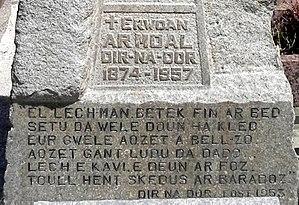
Erwan ar Moal, pour l'état-civil Yves Le Moal, né le 9 février 1874 à Coadout et mort dans la même commune le 14 février 1957, est un écrivain breton.